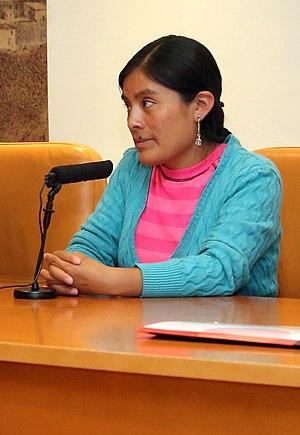
Hija de la laguna est un film documentaire péruvien du réalisateur Ernesto Cabellos Damián sorti en 2015. Il est consacré à la lutte pour l'eau de Nélida Ayay Chilón et des communautés paysannes contre l'industrie minière en Amérique du Sud.